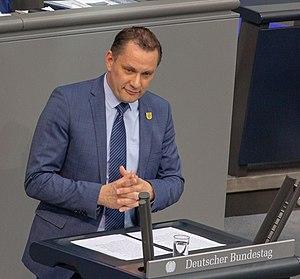
Tino Chrupalla, né le 14 avril 1975 à Weißwasser, est un homme politique allemand.